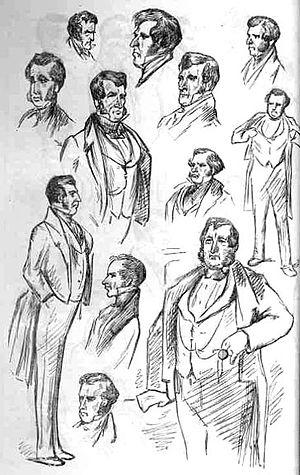
Dombey and Son, esquisses de Mr Dombey, par Hablot Knight Browne.
Dombey et Fils, publié par Charles Dickens en 1848, est loin d'être le plus peuplé de ses romans. De plus, presque tous les personnages, l'héroïne Florence sans doute exceptée, apparaissent comme des « personnages-humeurs », selon l'expression forgée par Samuel Johnson, c'est-à-dire caractérisés par une exagération, voire une excentricité, bonne ou mauvaise, qui tend à résumer leur personnalité. Même Le Petit Paul, l'enfant mâle enfin né pour perpétuer la puissante firme « Dombey and Son », devient bizarre, est jugé vieillot et démodé, mais adulte avant l'âge, capable de comprendre, avant qu'il ne meure prématurément, le mystère des vagues et au-delà, du cosmos tout entier.
Dombey et Fils est un roman de Charles Dickens, publié à Londres en dix-neuf feuilletons d'octobre 1846 à avril 1848 par The Graphic Magazine, puis en un volume chez Bradbury and Evans en 1848. Le roman a d'abord paru sous son titre complet, Dealings with the Firm of Dombey and Son: Wholesale, Retail and for Exportation, puis abrégé en Dombey and Son. Il a été illustré, selon des indications très précises de Dickens, par le dessinateur Hablot Knight Browne.